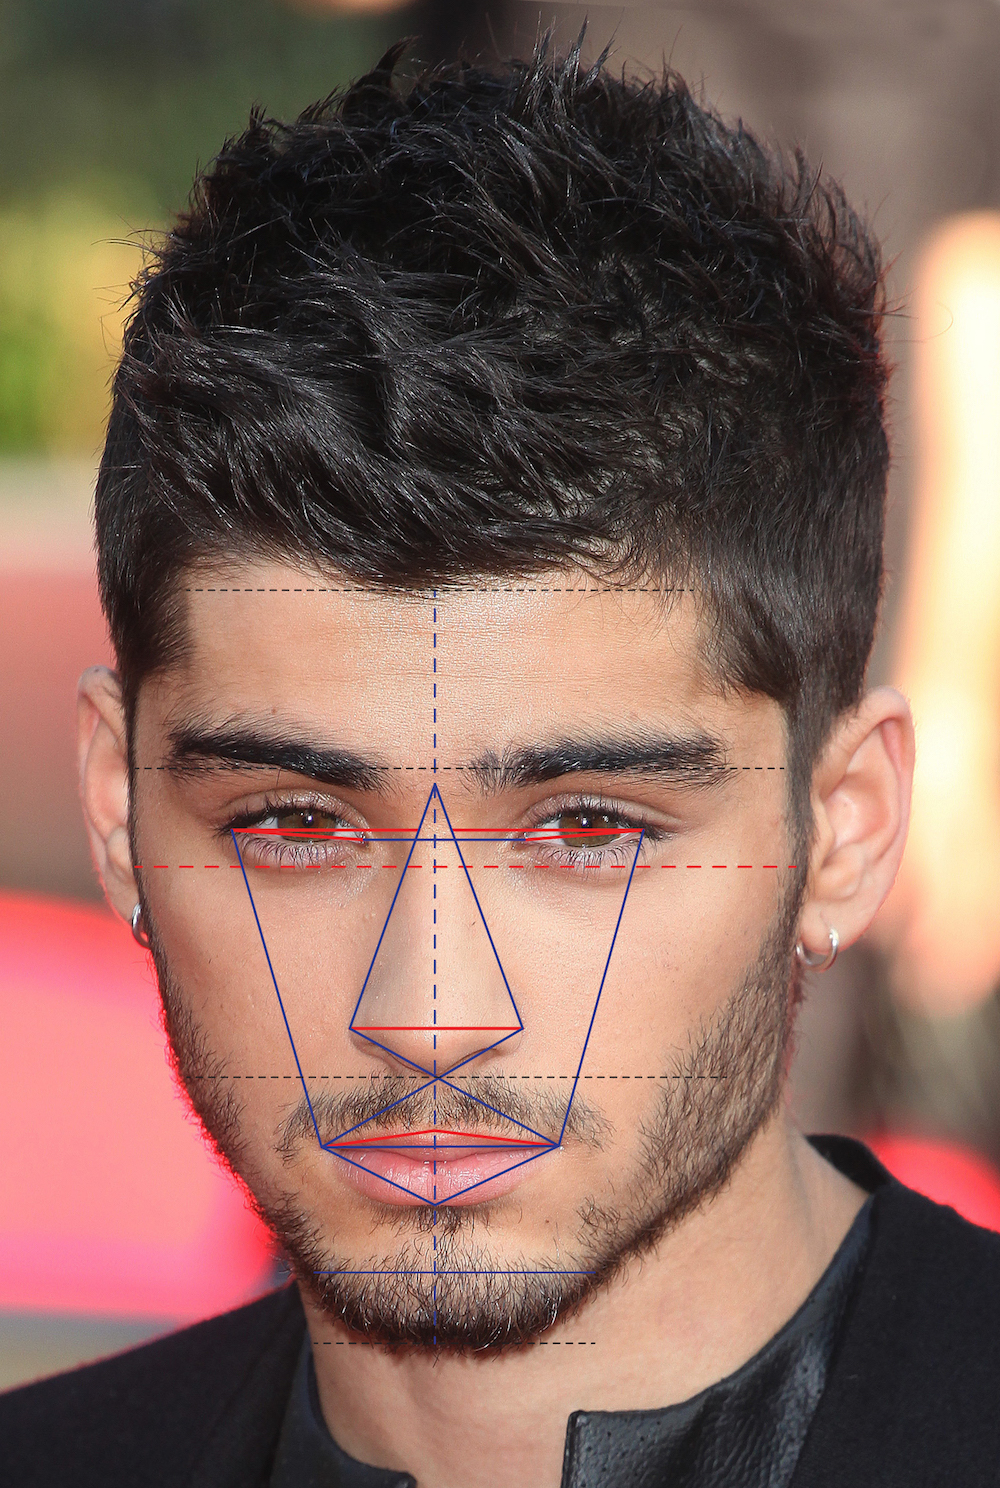
Portrait style: Real Portrait